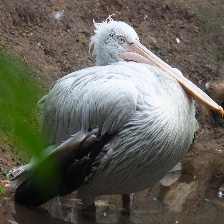
Species: DALMATIAN PELICAN
Scientific name: PELECANUS CRISPUS